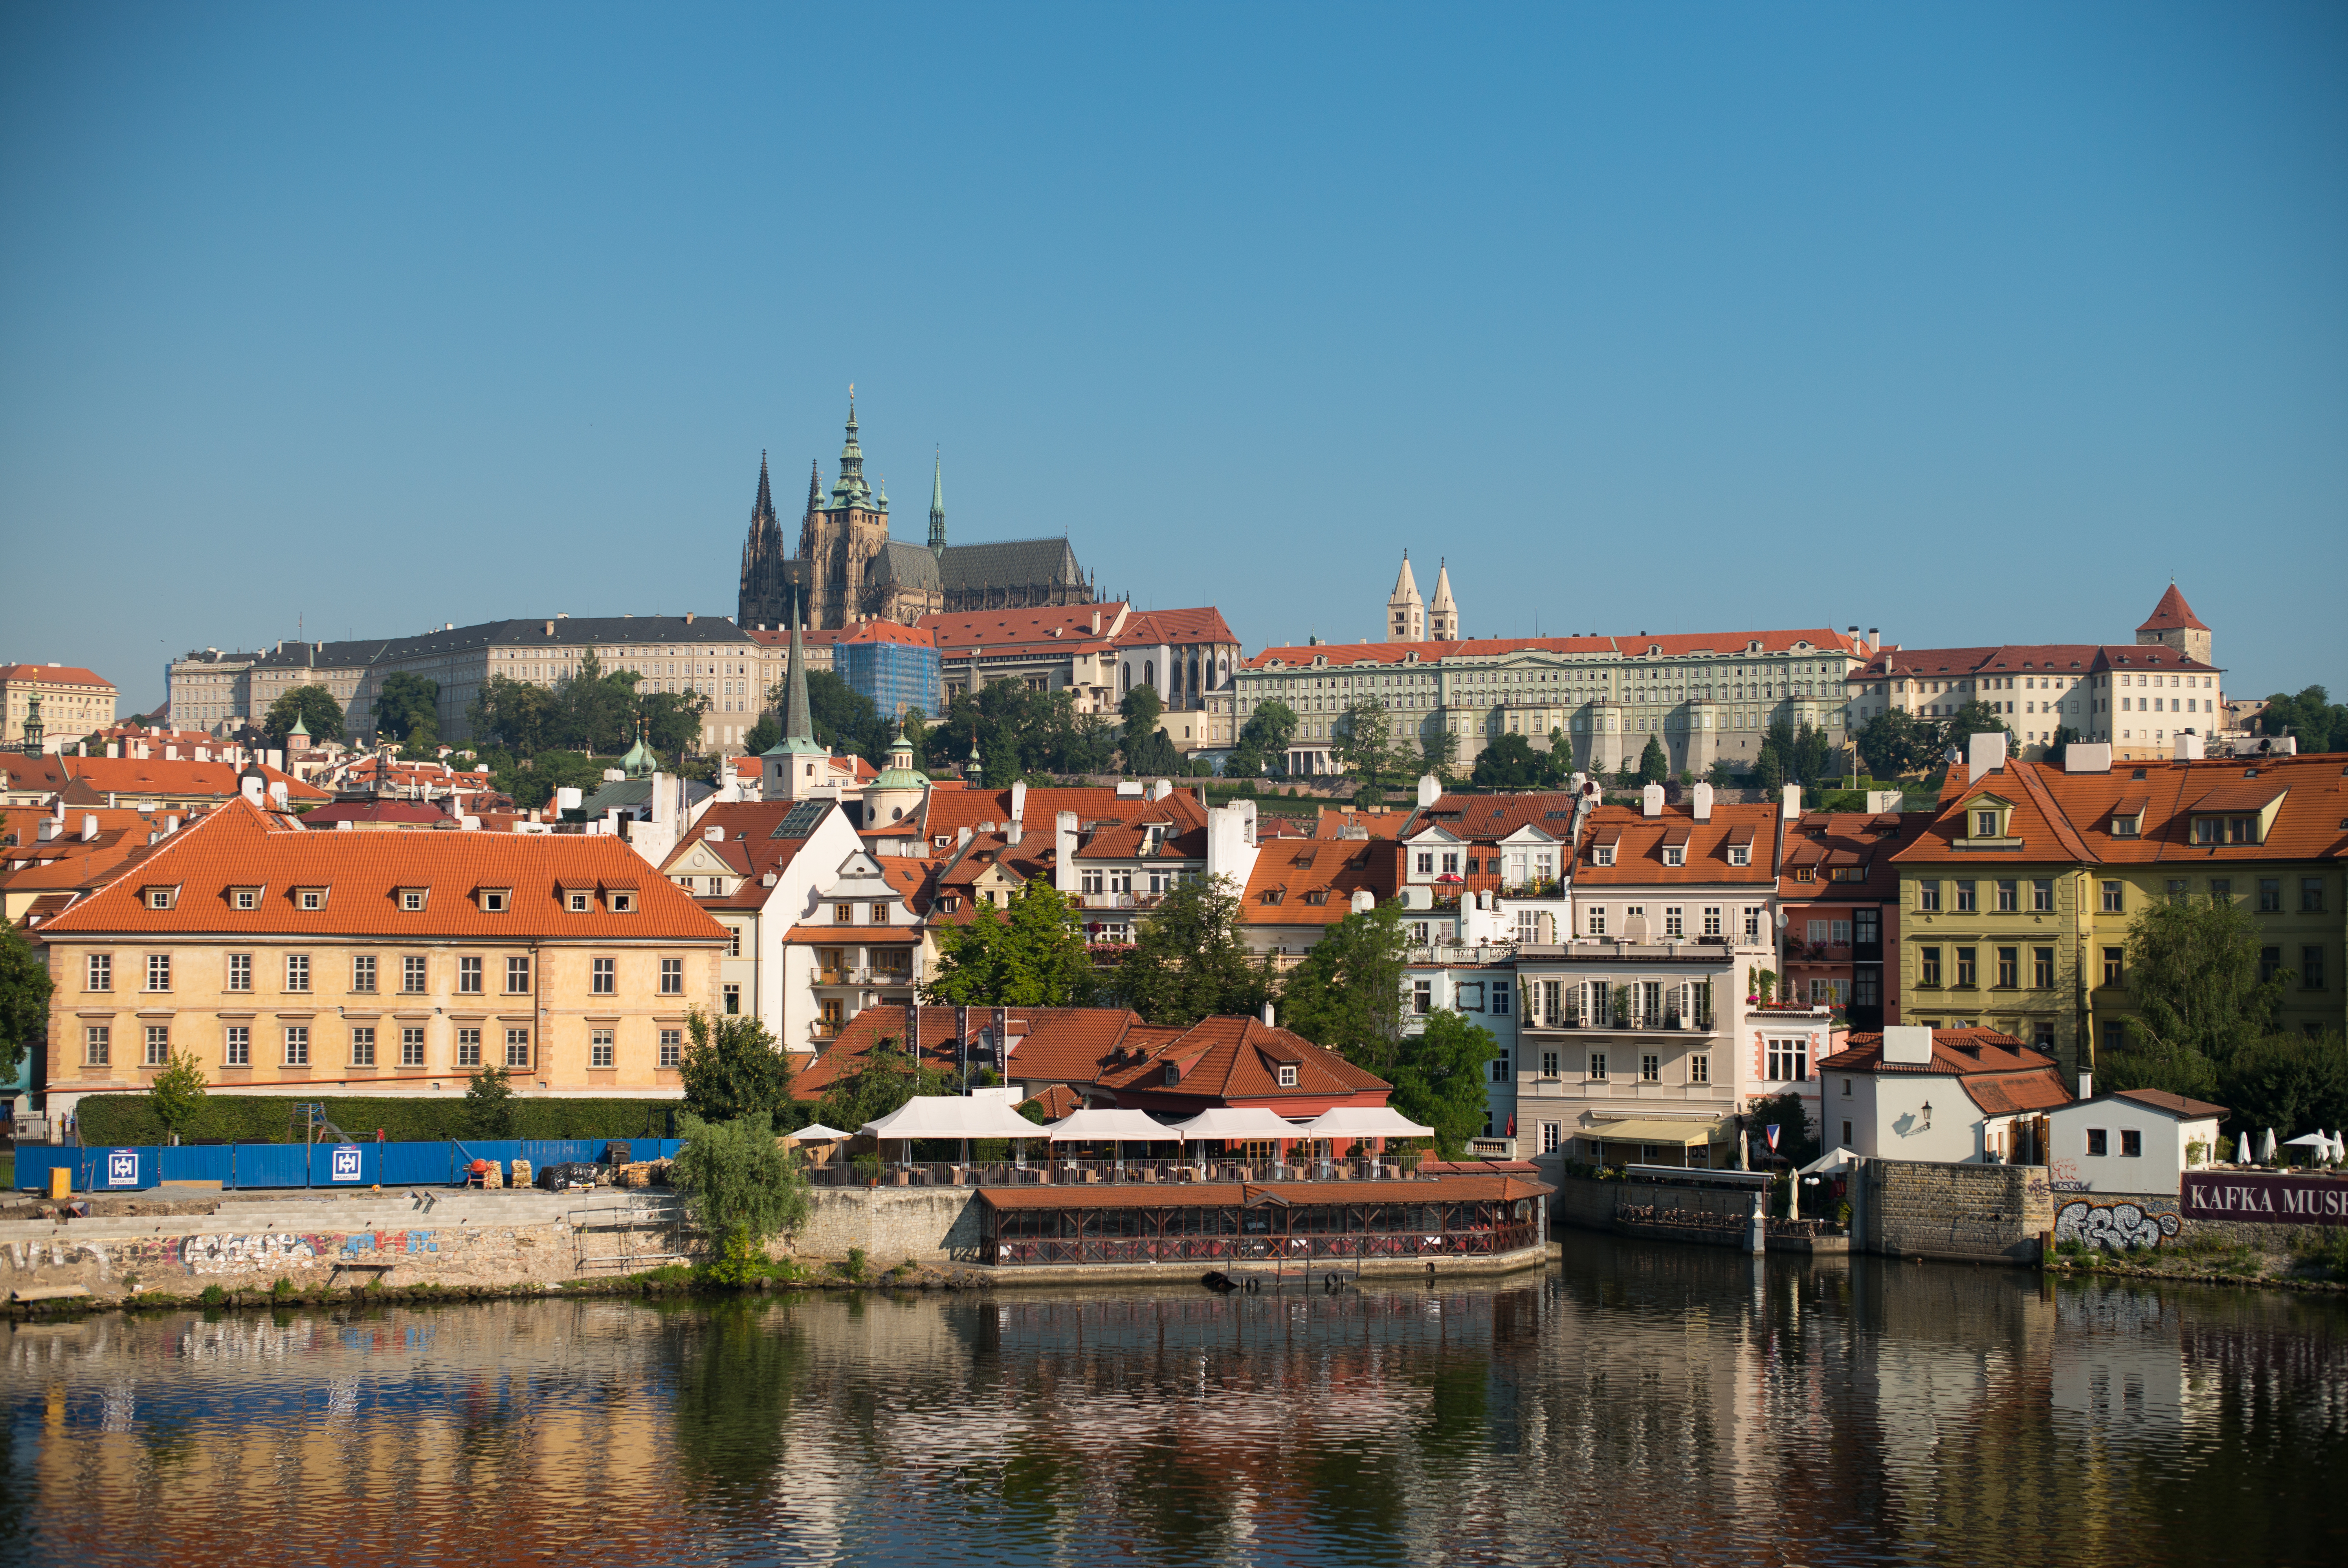
sky, sun, morning, town, palace, city, river, canal, cityscape, panorama, summer, travel, clear, europe, reflection, castle, landmark, blue, prague, tourism, waterway, m, praga, 50, quarter, republic, leica, mala, 240, summilux, hrad, strana, vltava, reka, moldau, czech, bohemia, cesko, praha, praag, mesto, lesser, geographical feature, human settlement